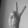
ASL letter: V